Café gourmand

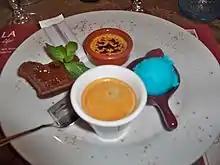
Café gourmand

A café gourmand is an espresso and a selection of mignardises (also known as "petits fours") served together.